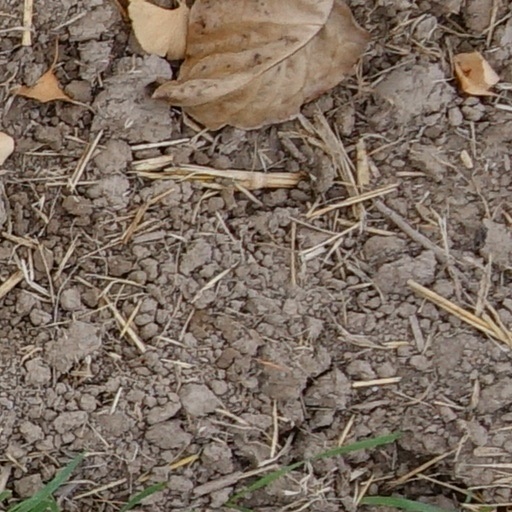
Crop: wheat